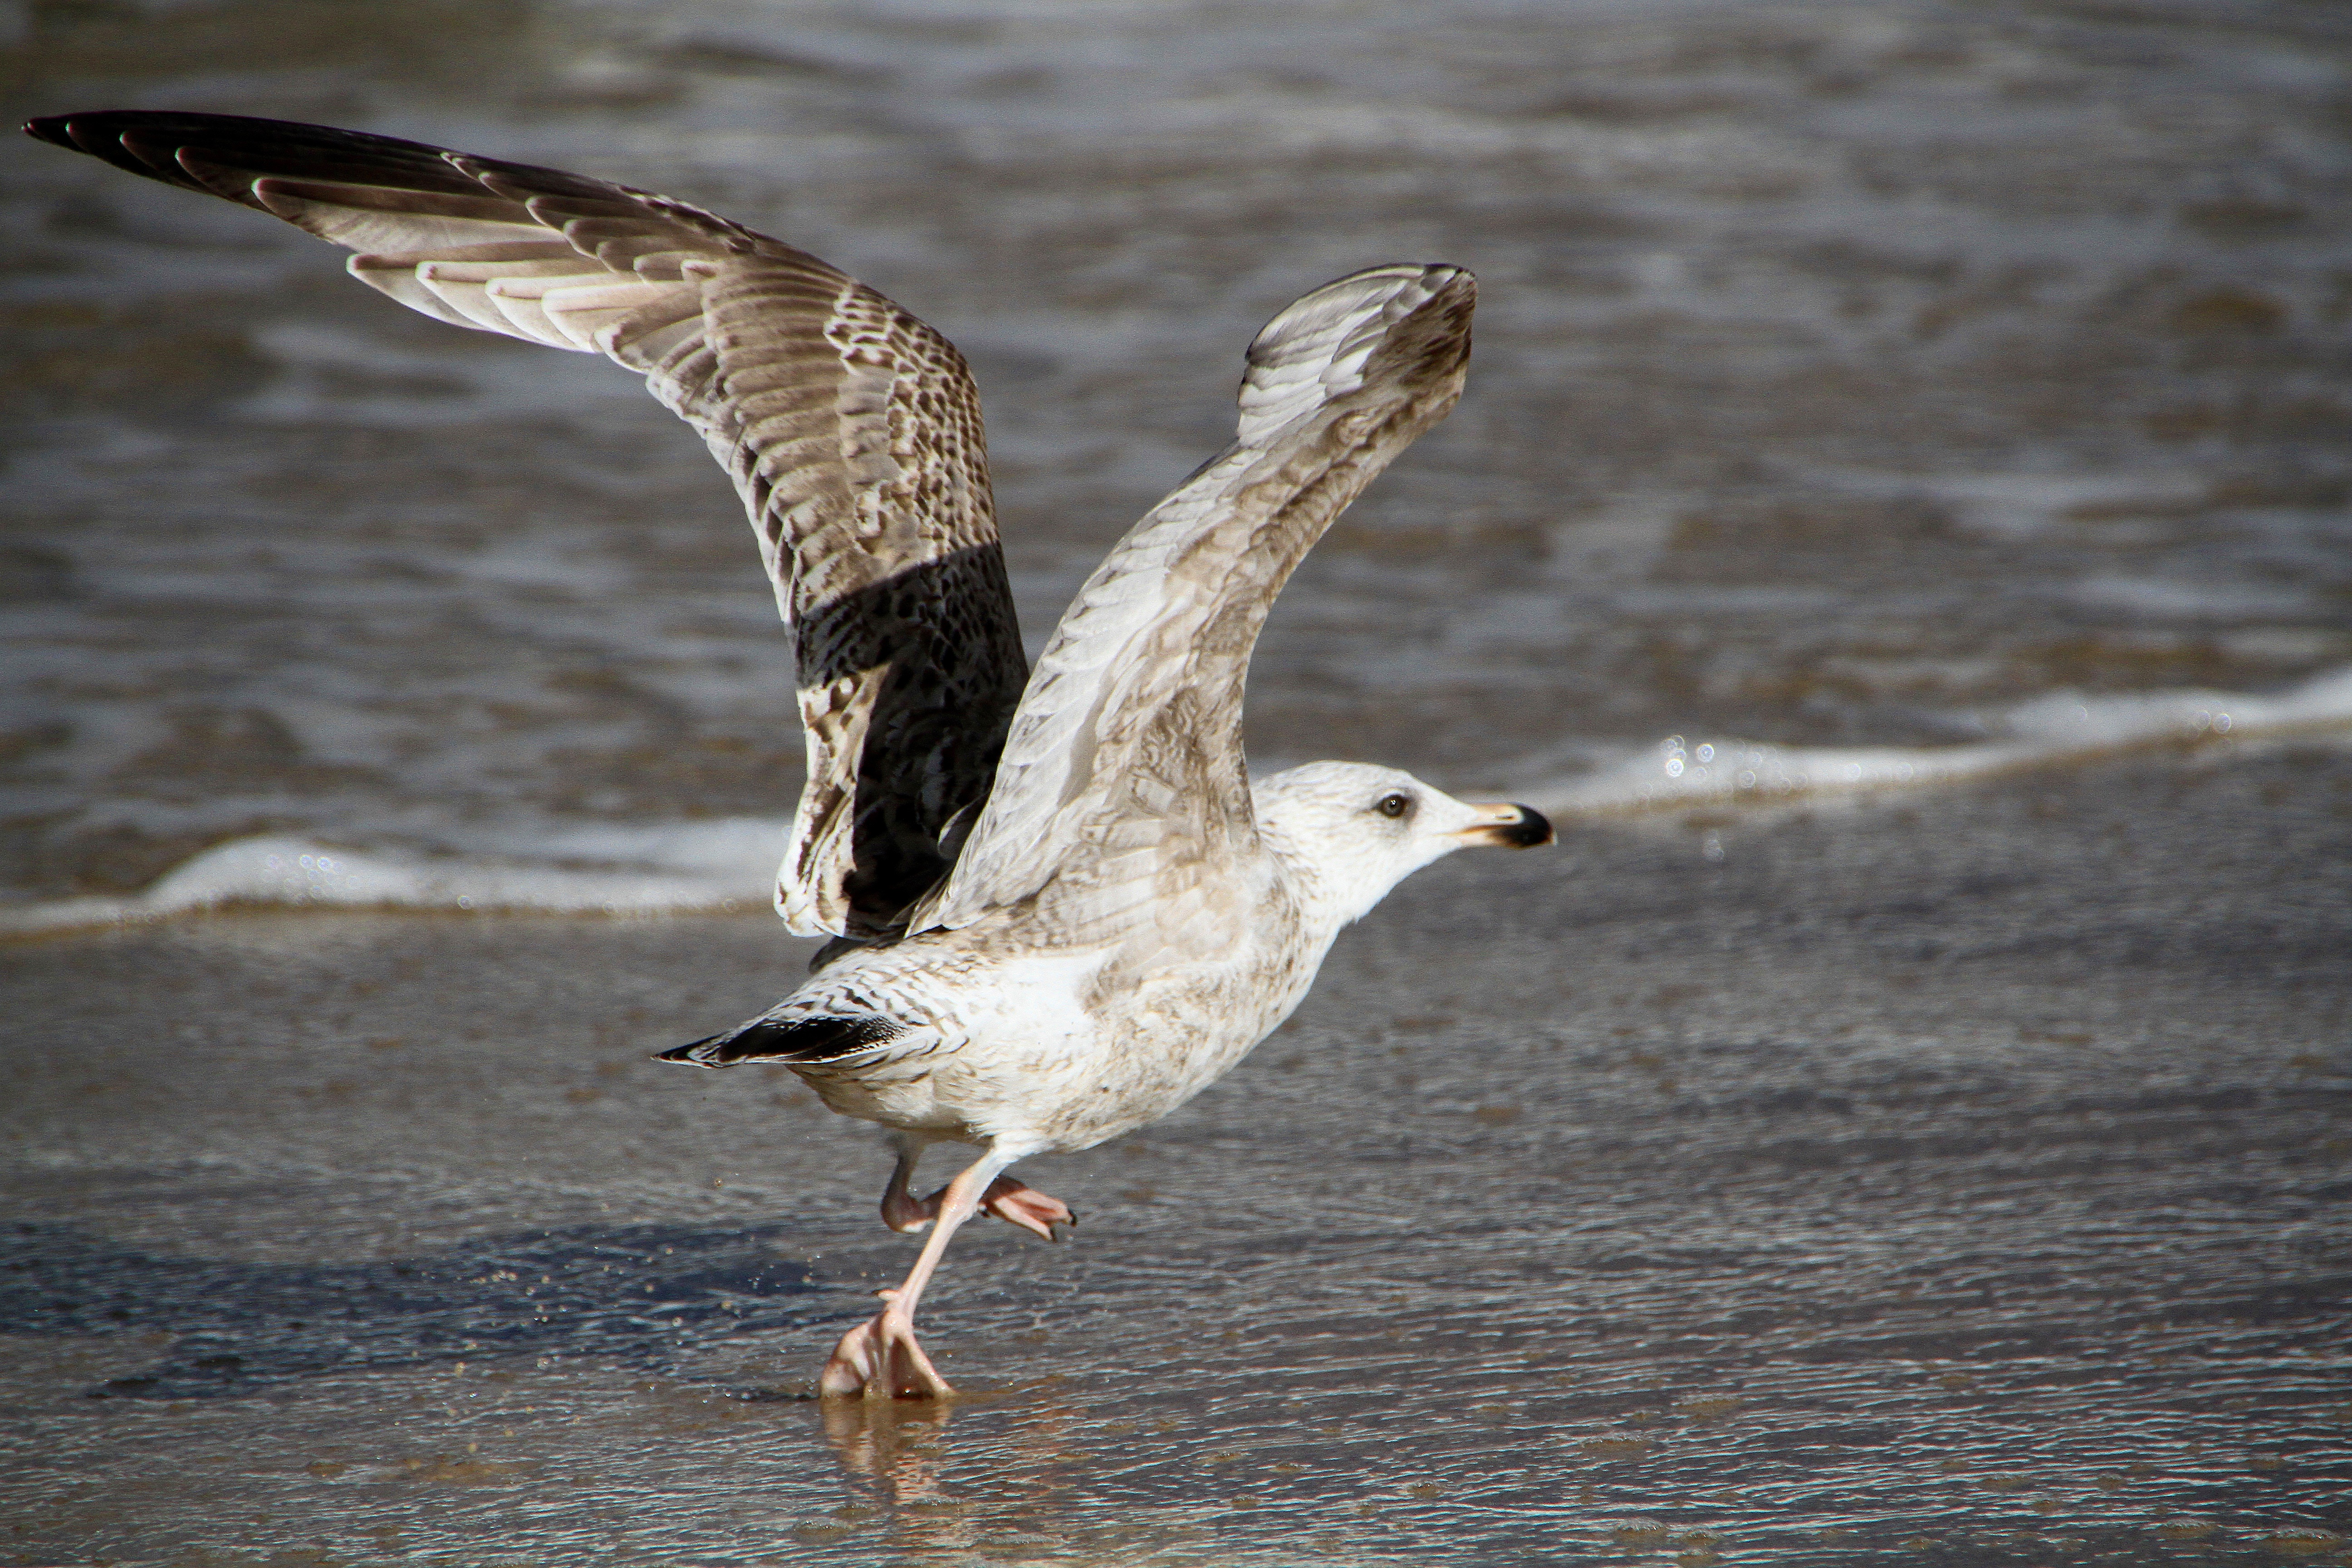
bird, wing, seabird, seagull, wildlife, gull, beak, fauna, bird of prey, vertebrate, shorebird, beach bird, charadriiformes, european herring gull